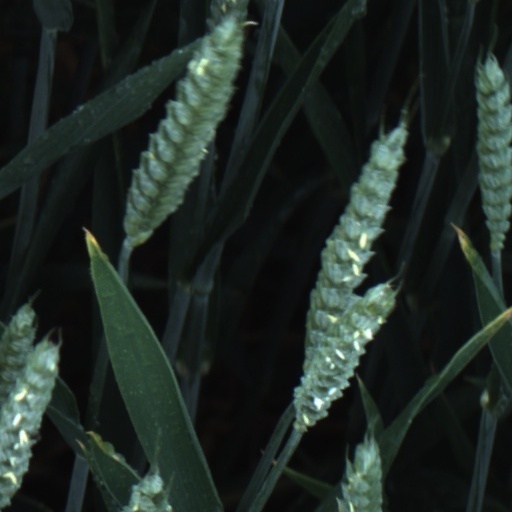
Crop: wheat